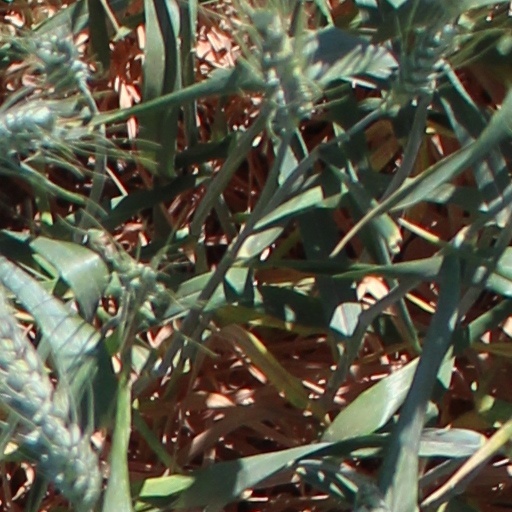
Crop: wheat